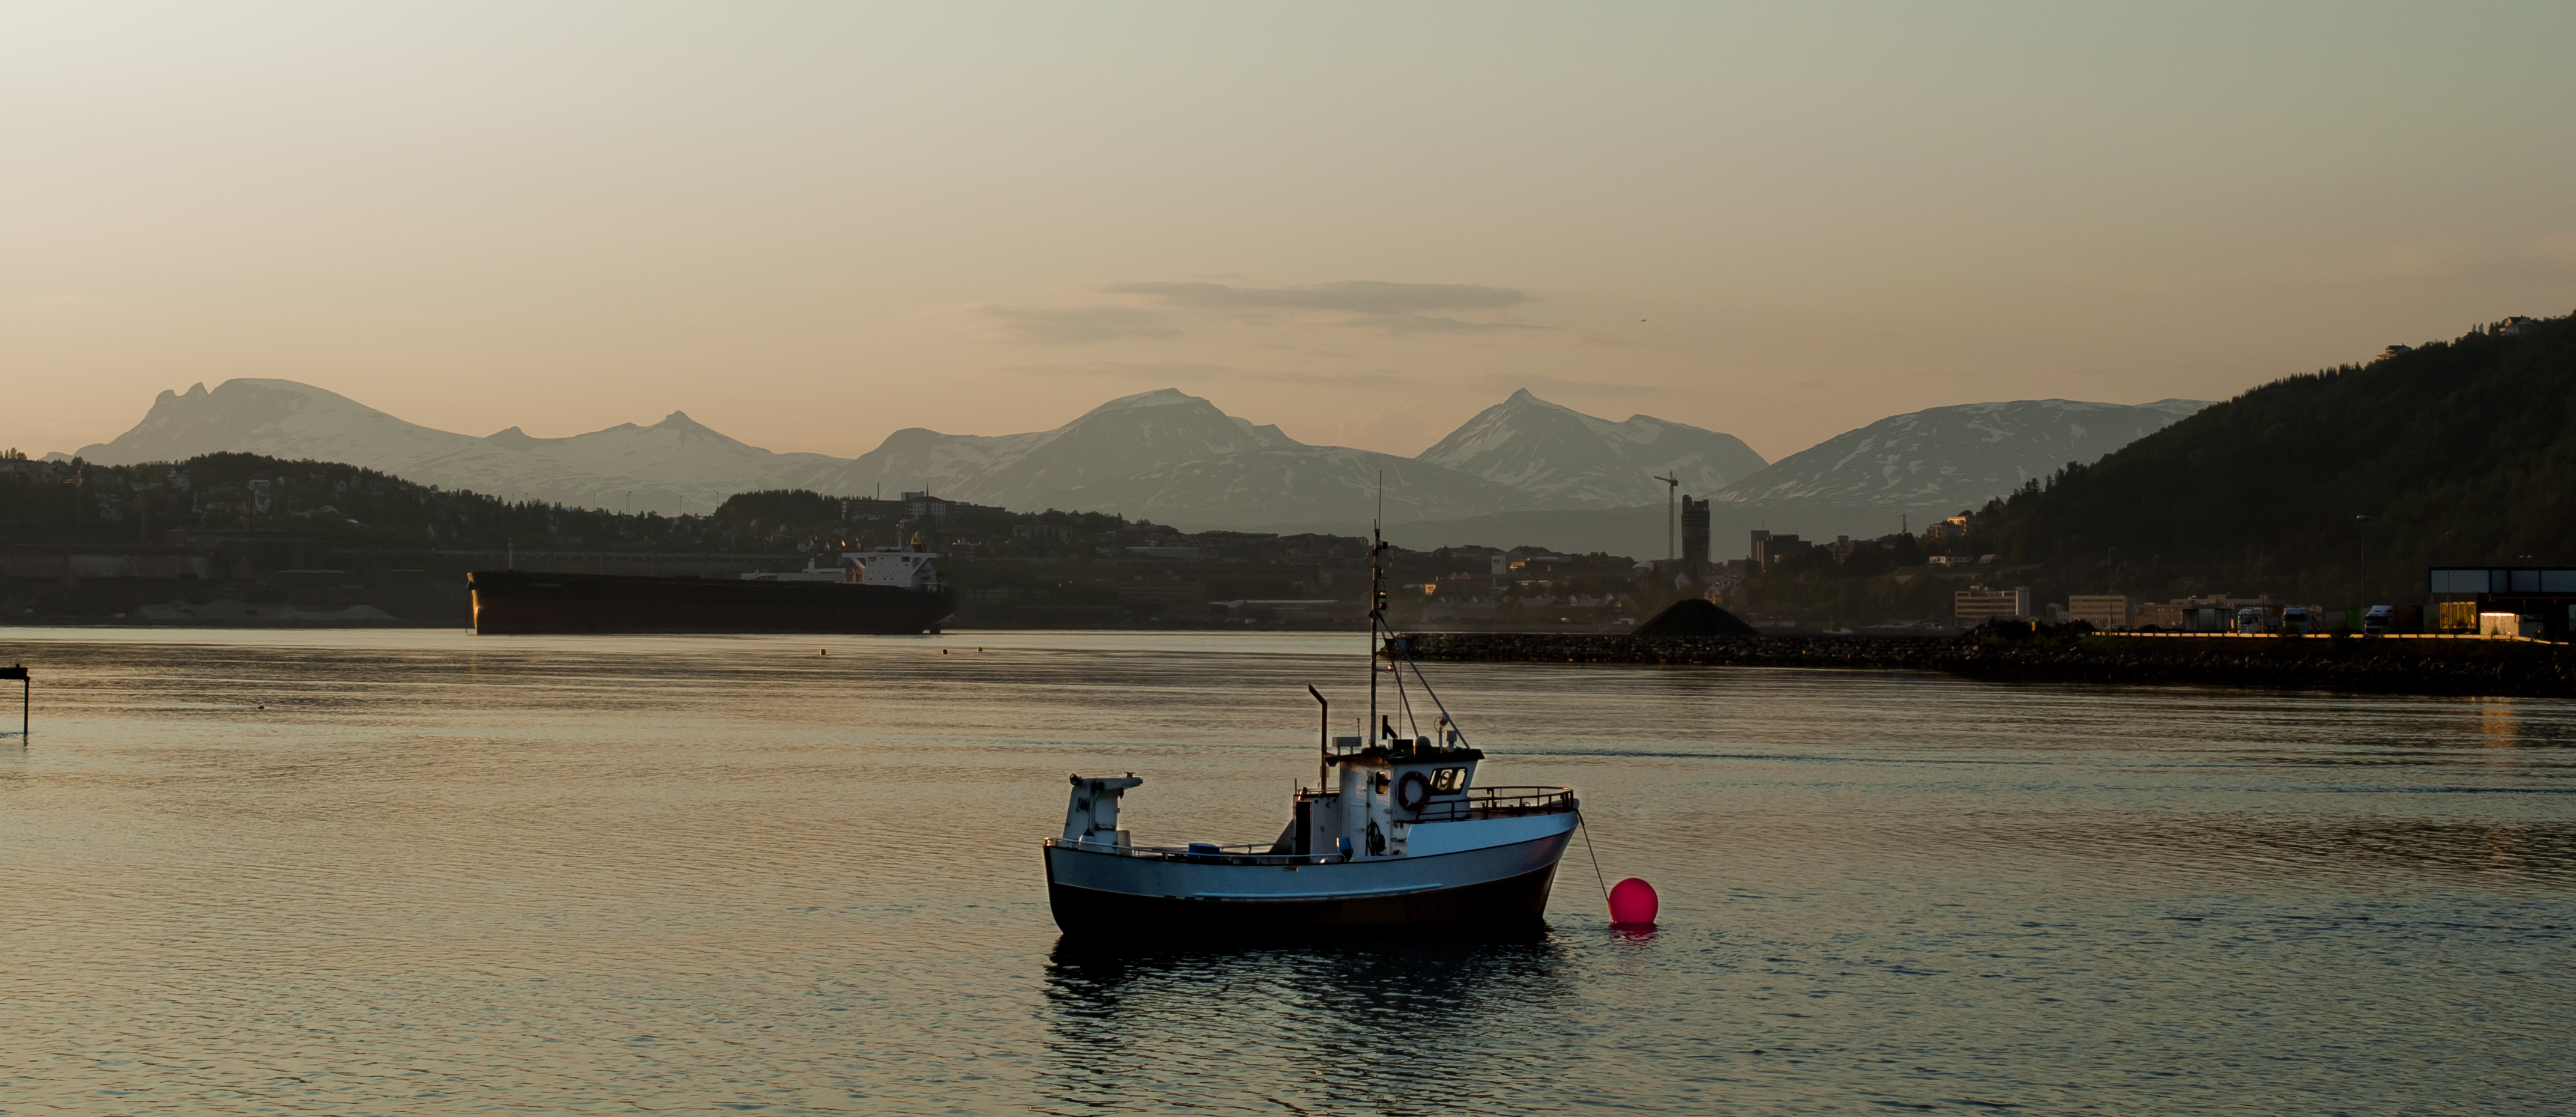
sea, tree, treeline, water, ocean, mountain, sun, sunset, boat, morning, lake, river, vacation, dusk, dslr, evening, green, vehicle, bay, fjord, nikon, body of water, north, boating, daylight, sweden, birches, photoshop, day, forrest, finland, sverige, fell, norway, scandinavia, tundra, d5000, norden, skandinavien, skog, narvik, sami, rogen, femundsmarka, scandes, skanderna, lappland, kiruna, abisko, fj ll, j mtland, t nndalen, h rjedalen, fun sdalen, fun sfj llen, riksgr nsen, soumi, tornetr sk